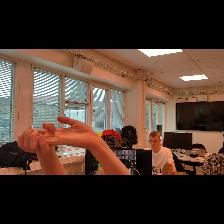
Label: Human